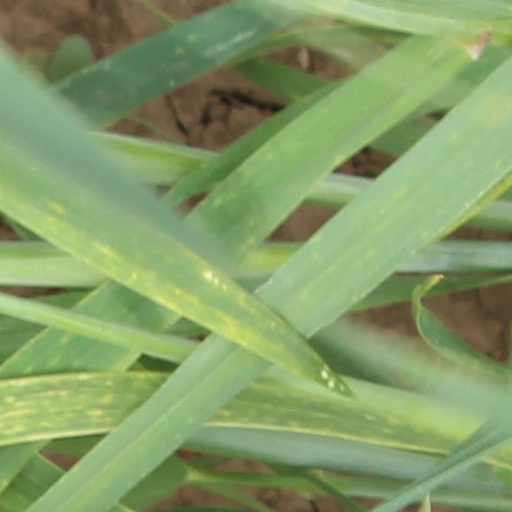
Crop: wheat